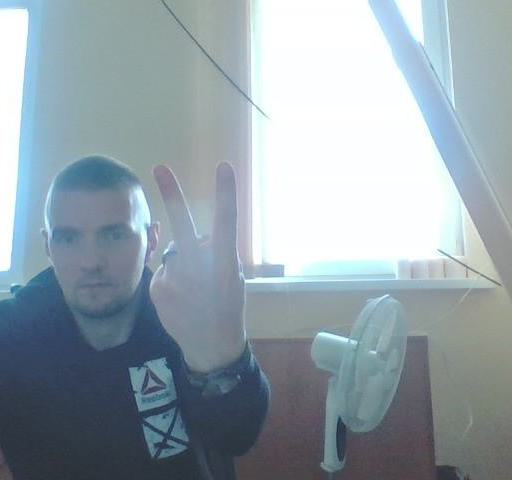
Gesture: peace_inverted